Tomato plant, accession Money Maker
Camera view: horizontal (90 deg, fisheye); turntable rotation: 0 degrees
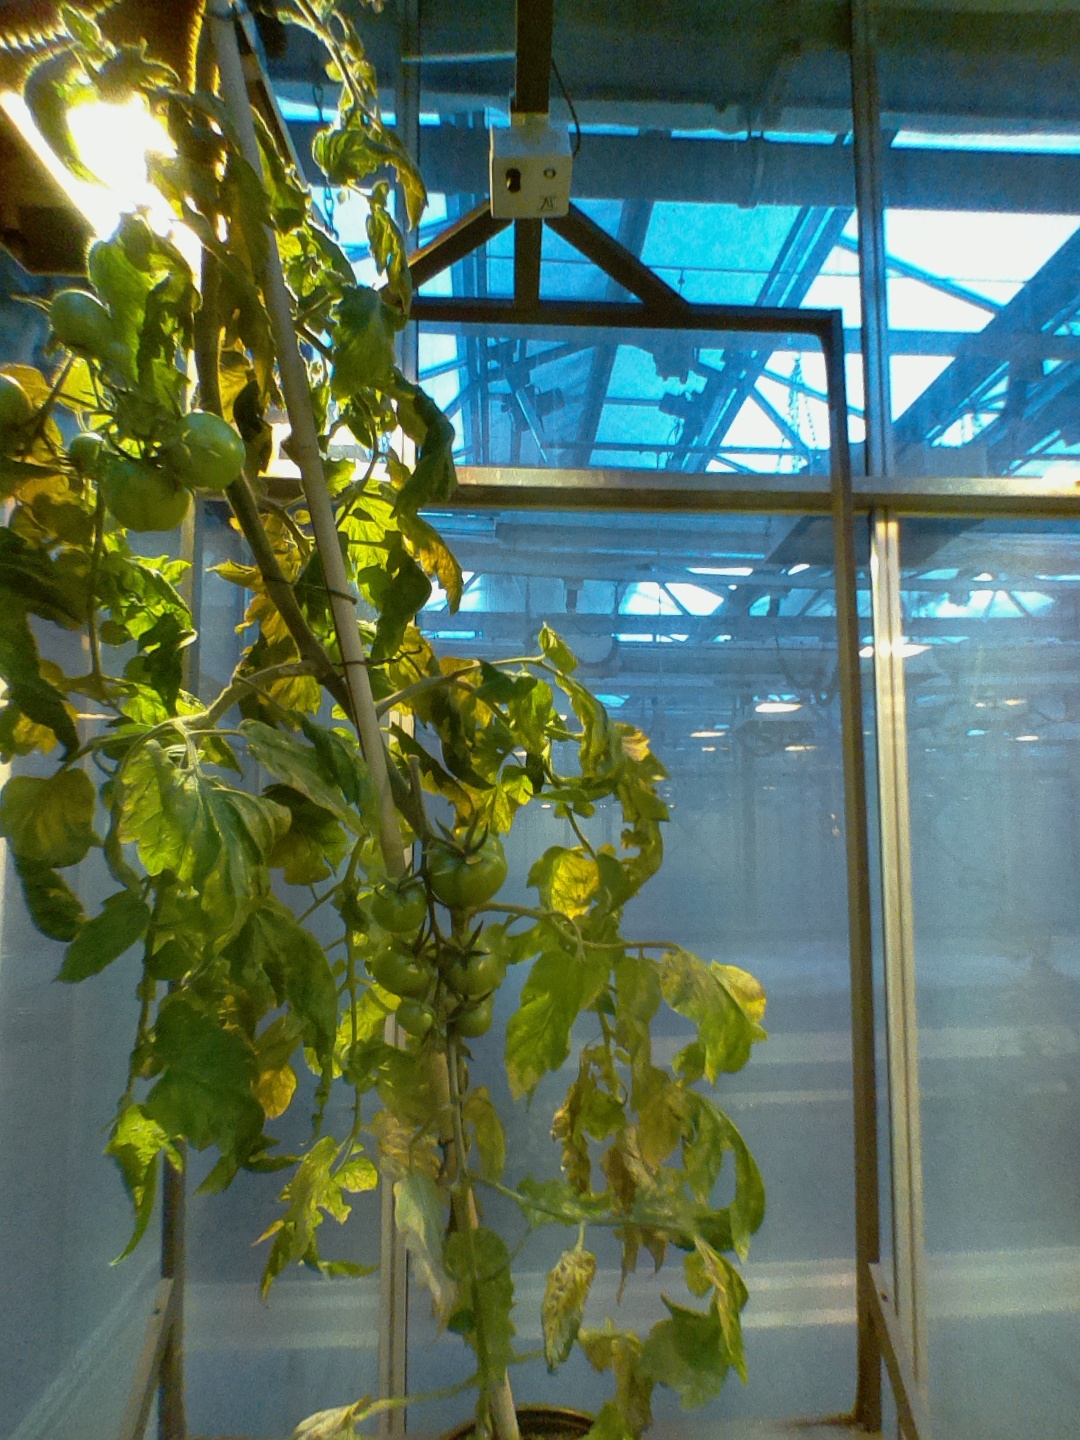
BBCH growth stage 77: 70%-80% of final fruit size